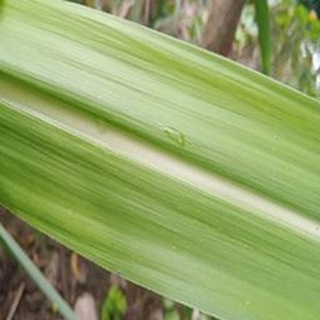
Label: healthy_sugarcane